Rockingham (house)

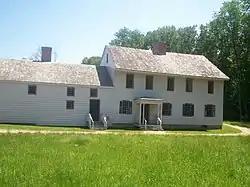
Back of house in 2007

Rockingham is a historic house that was the home of John Berrien (1711–1772). It served as George Washington's final headquarters of the Revolutionary War. It is located at 84 Laurel Avenue, Franklin Township in Somerset County, New Jersey. It was listed on the National Register of Historic Places in 1970.